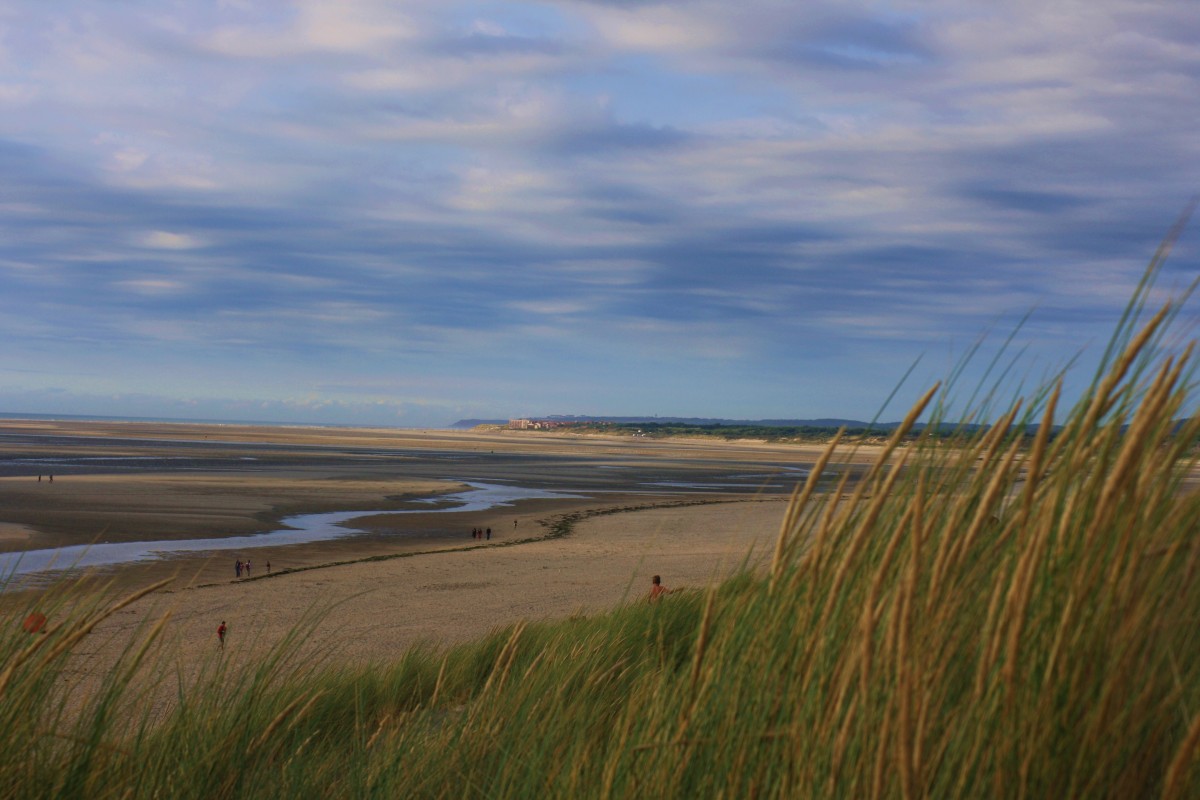
Tags: landscape, sea, coast, sand, ocean, horizon, cloud, sky, sunset, field, prairie, morning, hill, shore, wind, dawn, low tide, plain, grassland, wetland, habitat, ecosystem, steppe, salt marsh, rural area, mudflat, natural environment, geographical feature